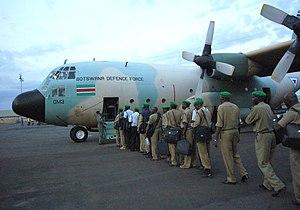
L' Escadre aérienne de la force de défense du Botswana est la composante aérienne de la Force de défense du Botswana.
L'Union africaine est une organisation intergouvernementale d'États africains créée le 9 juillet 2002, à Durban en Afrique du Sud, en application de la déclaration de Syrte du 9 septembre 1999. Elle a remplacé l'Organisation de l'unité africaine. La mise en place de ses institutions a eu lieu en juillet 2003, au sommet de Maputo au Mozambique.
La guerre du Darfour est un conflit armé qui a débuté le 26 février 2003 par la prise de Golo par le Front de libération du Darfour, dans la région du Darfour, située dans l’Ouest du Soudan. Les origines du conflit sont supposées anciennes et dues aux tensions ethniques qui débouchent sur le premier conflit du Darfour de 1987. Bien que le gouvernement soudanais affirme que le nombre de morts se situe aux environs de 10 000, les États-Unis, Israël et le Canada, soupçonnent que ce conflit couvre un génocide ayant fait environ 300 000 morts et 2,7 millions de déplacés dont 230 000 réfugiés au Tchad. La Commission d’enquête de l’Organisation des Nations unies sur les violations des droits de l’homme perpétrées au Soudan parle de crimes contre l’humanité. Constatant que la justice soudanaise ne peut ou ne veut rien faire pour y remédier, elle transmet le dossier à la Cour pénale internationale.